Japanese destroyer Yayoi (1925)

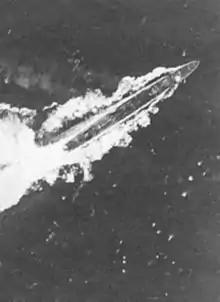
"Yayoi" under attack near New Guinea on 11 September 1942

After repairs were completed in mid-July "Yayoi" was reassigned to the IJN 8th Fleet and participated in the bombardment of Henderson Field on 24 August 1942. During the Battle of the Eastern Solomons on 25 August 1942, "Yayoi" rescued survivors from her sister ship , which had been sunk in an attack by USAAF B-17 Flying Fortress bombers.